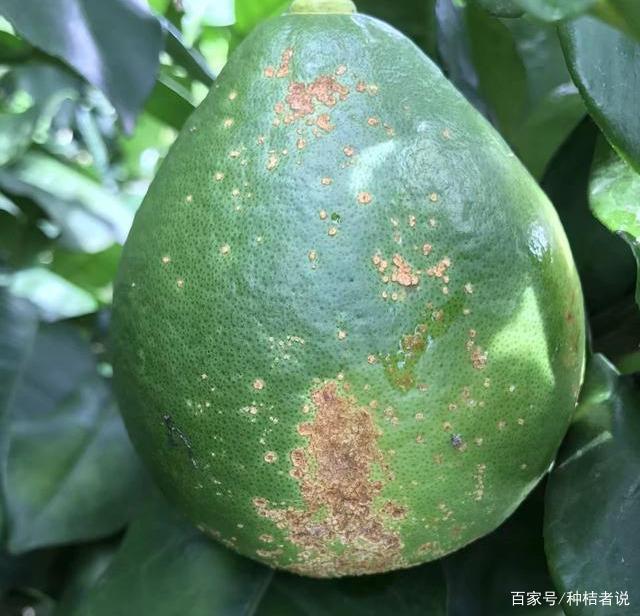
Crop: unknown
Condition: citrus_citrus_canker